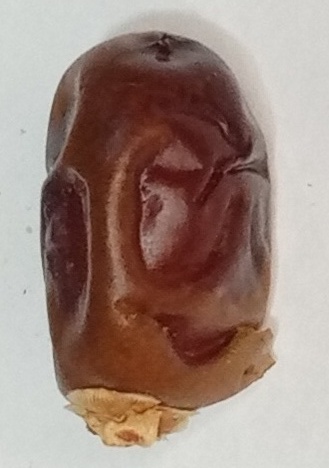
Variety: aseel
Size: small
Grade: grade-1